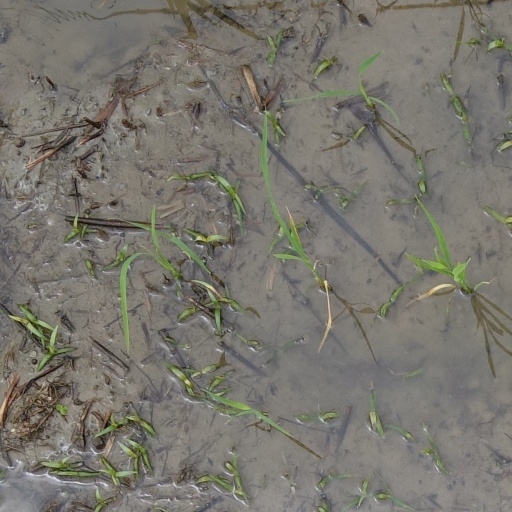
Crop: rice